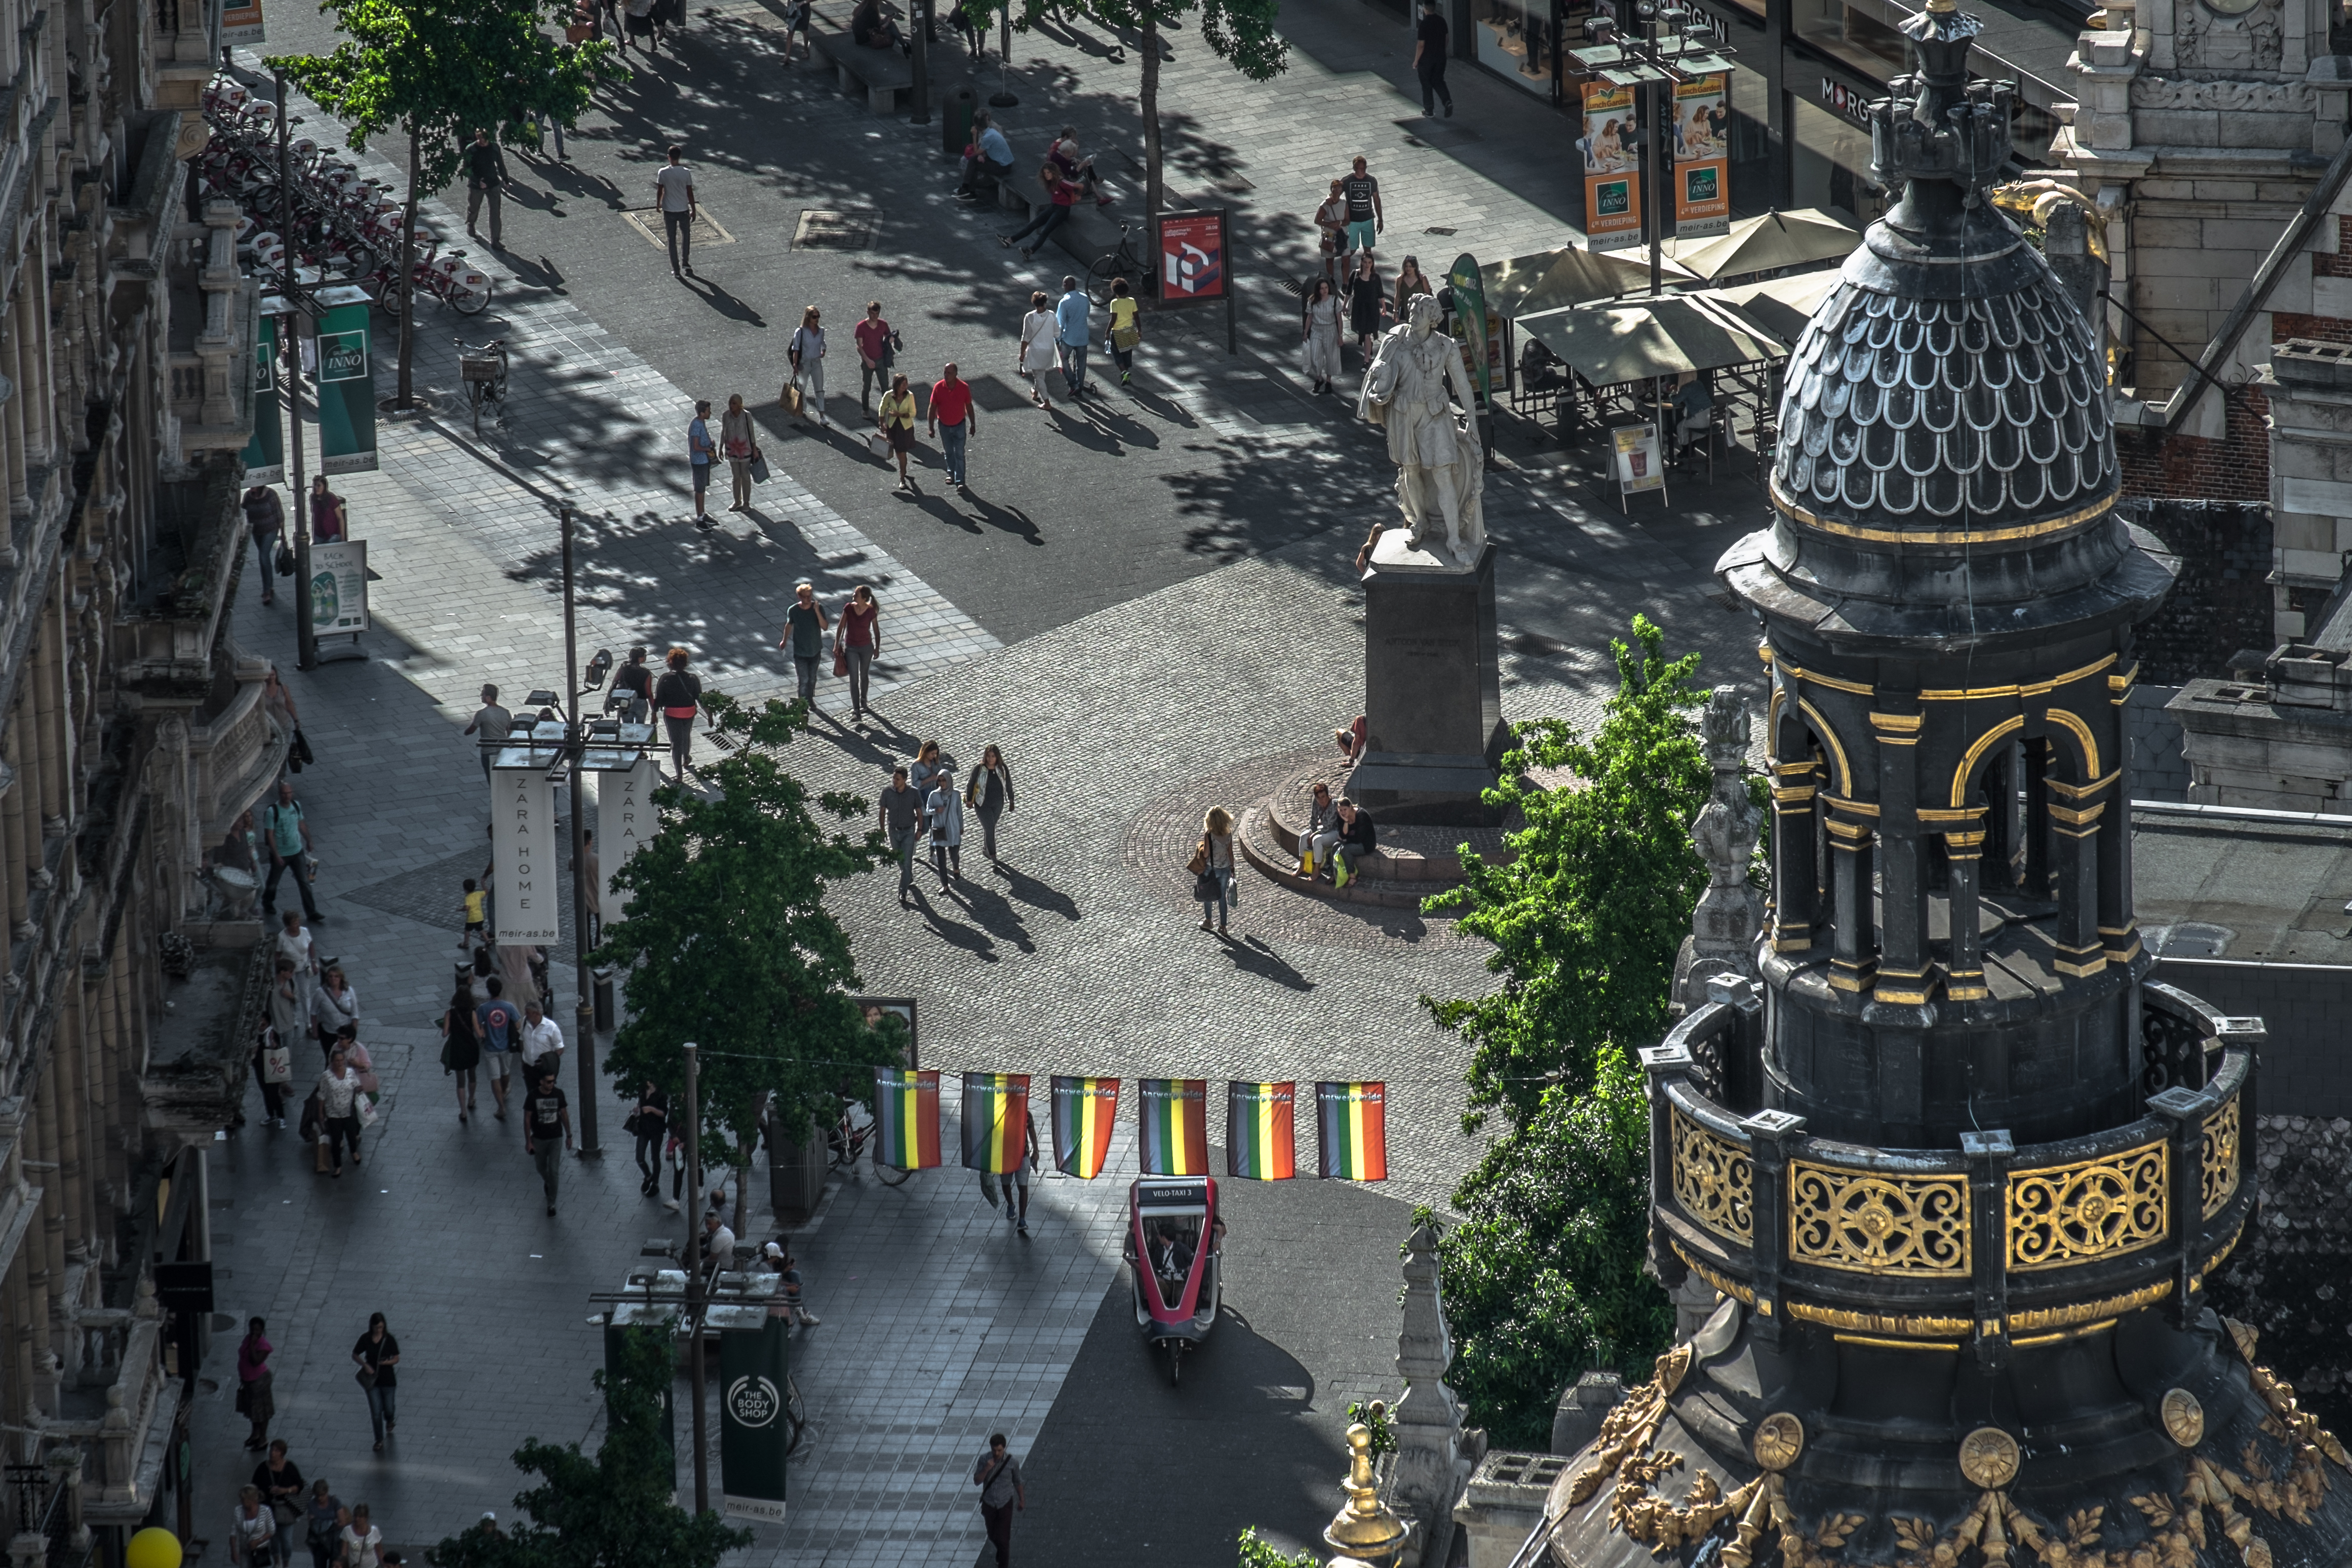
street, antwerp, willyverhulst, metropolis, screenshot